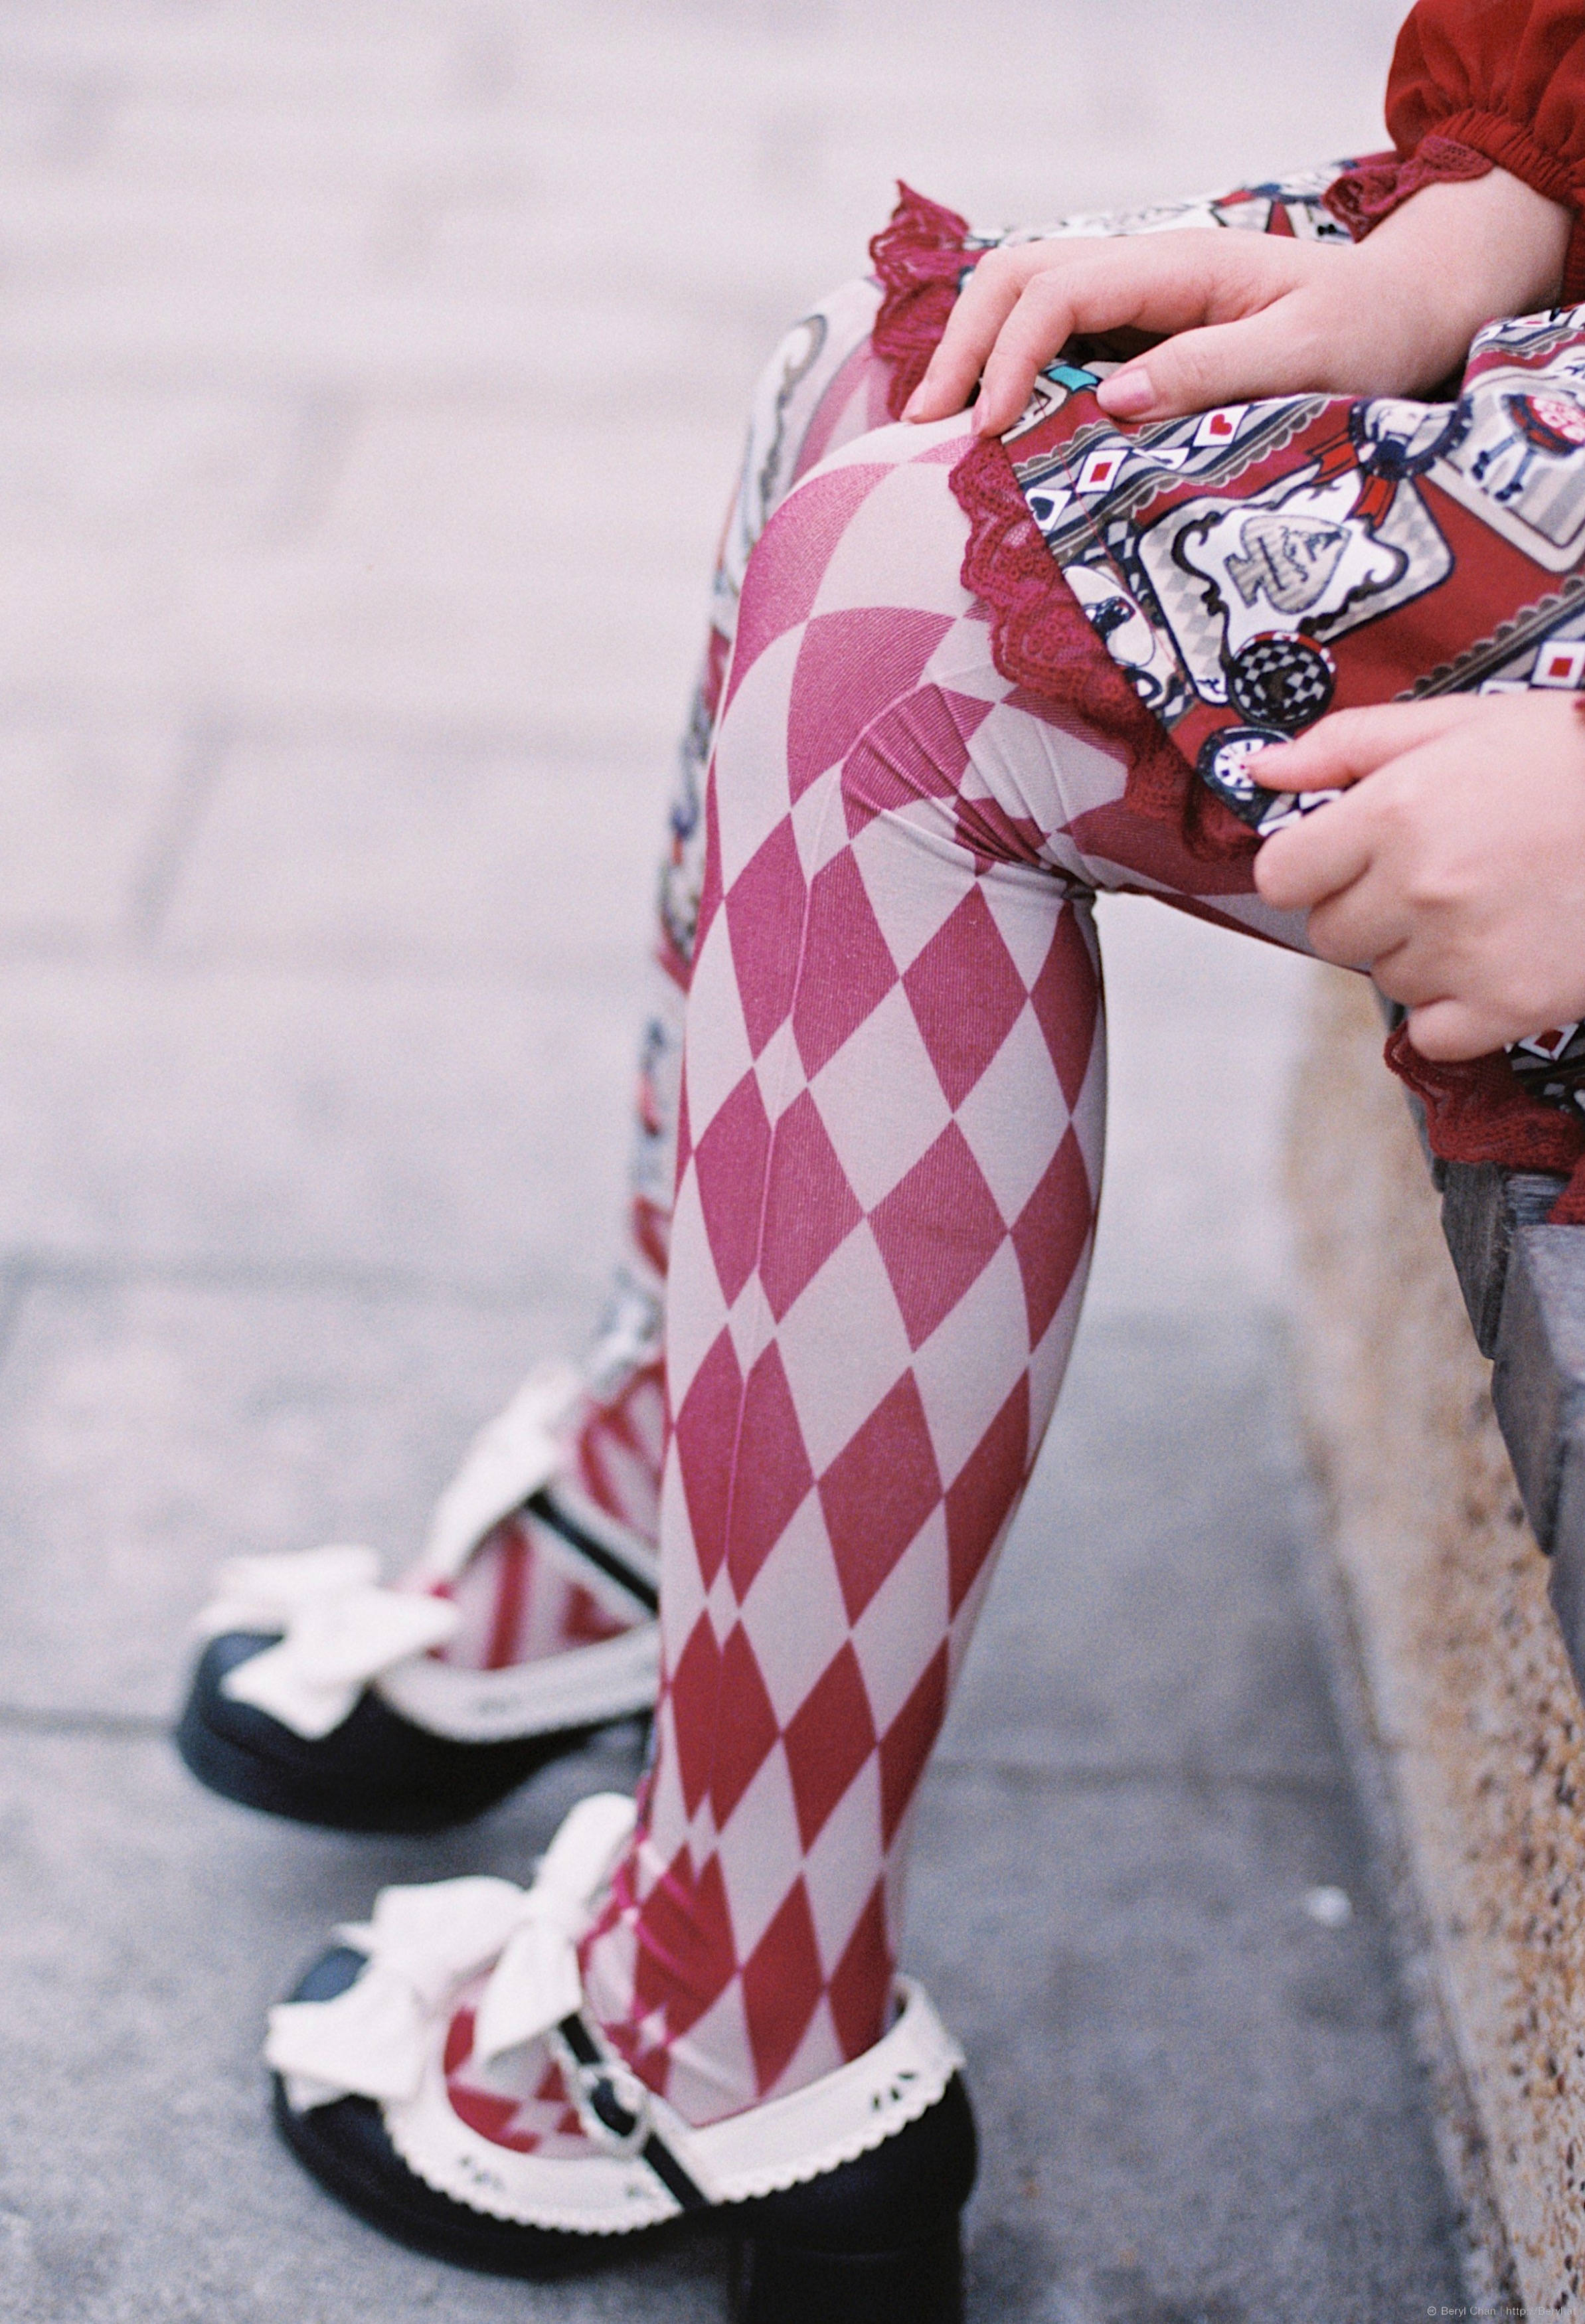
shoe, girl, white, vintage, film, analog, leg, pattern, portrait, spring, red, student, fashion, nikon, clothing, pink, human body, 50mm, design, hands, legs, footwear, faceless, kodak, style, socks, tights, pantyhose, teenage, 135, nikonf3, outfit, lolita, kodakportra400, highschool, portra400, lolitafashion, high heeled footwear